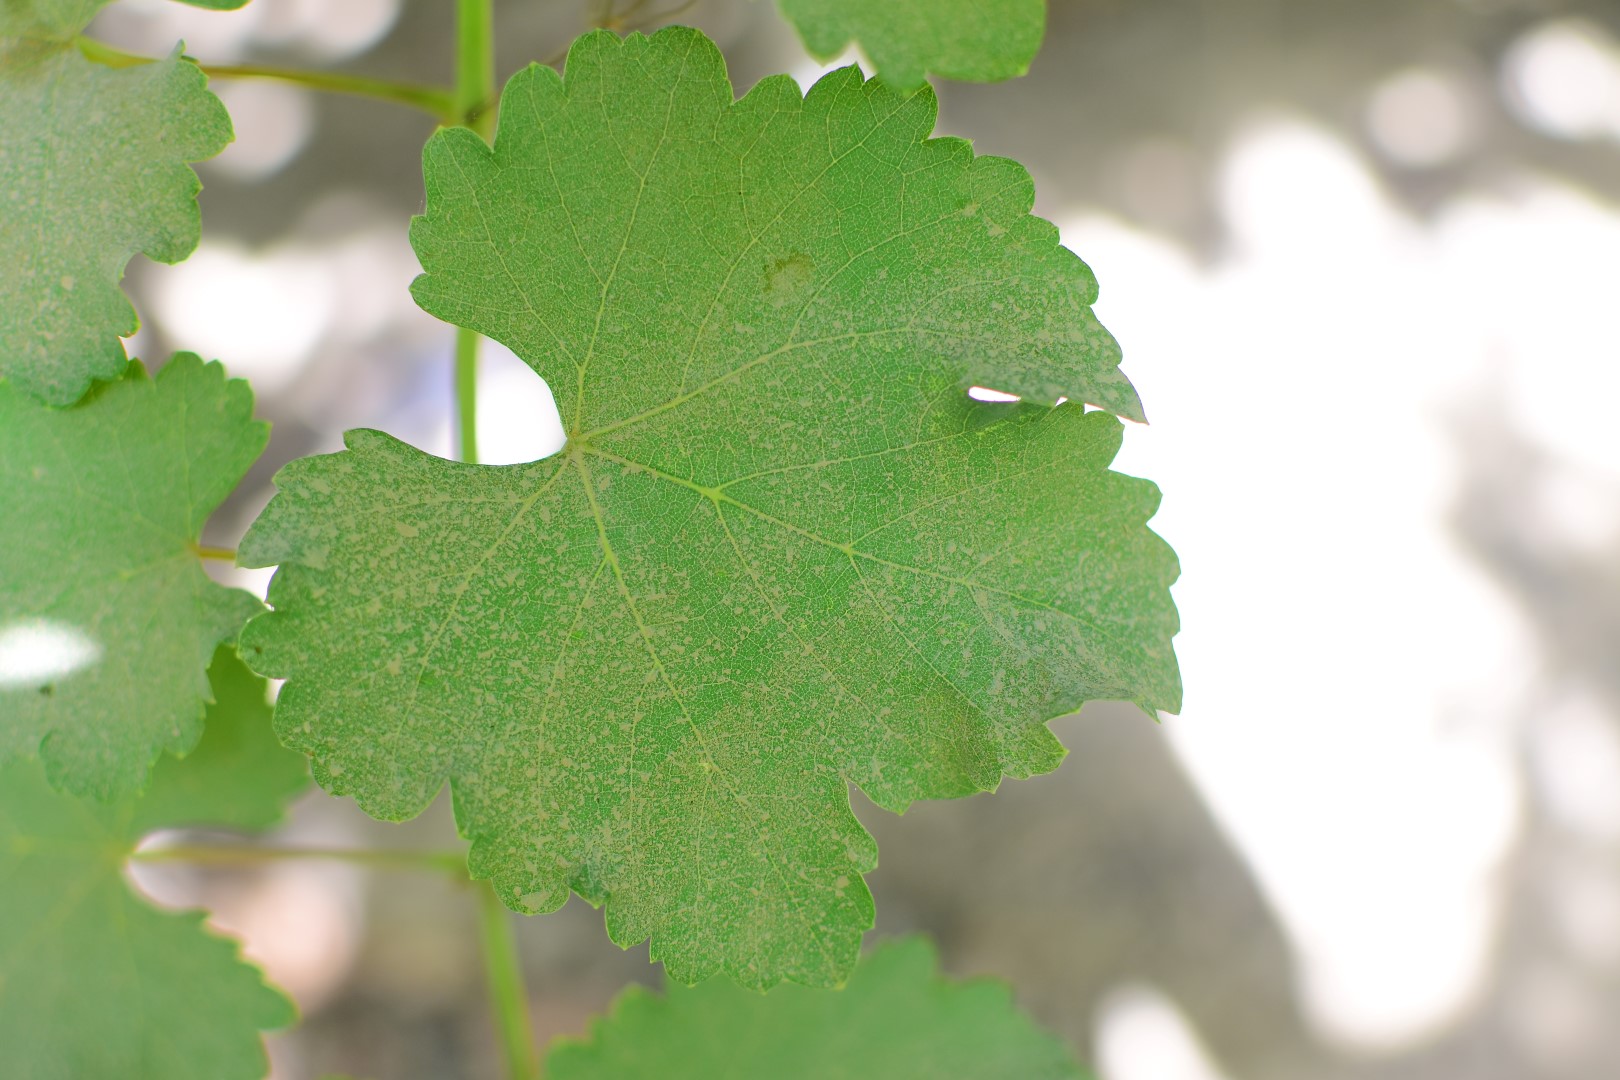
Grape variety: Frinsi